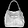
Label: Bag